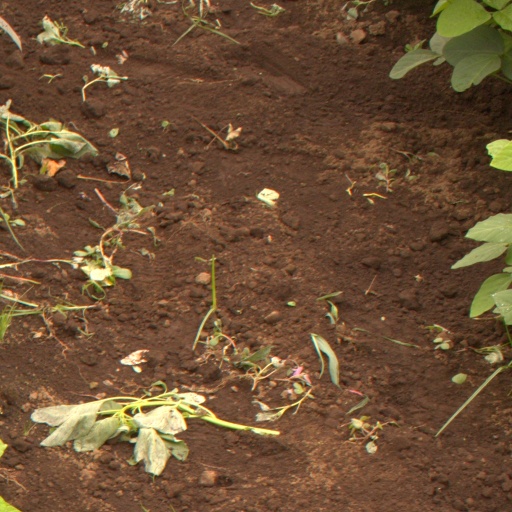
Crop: soybean